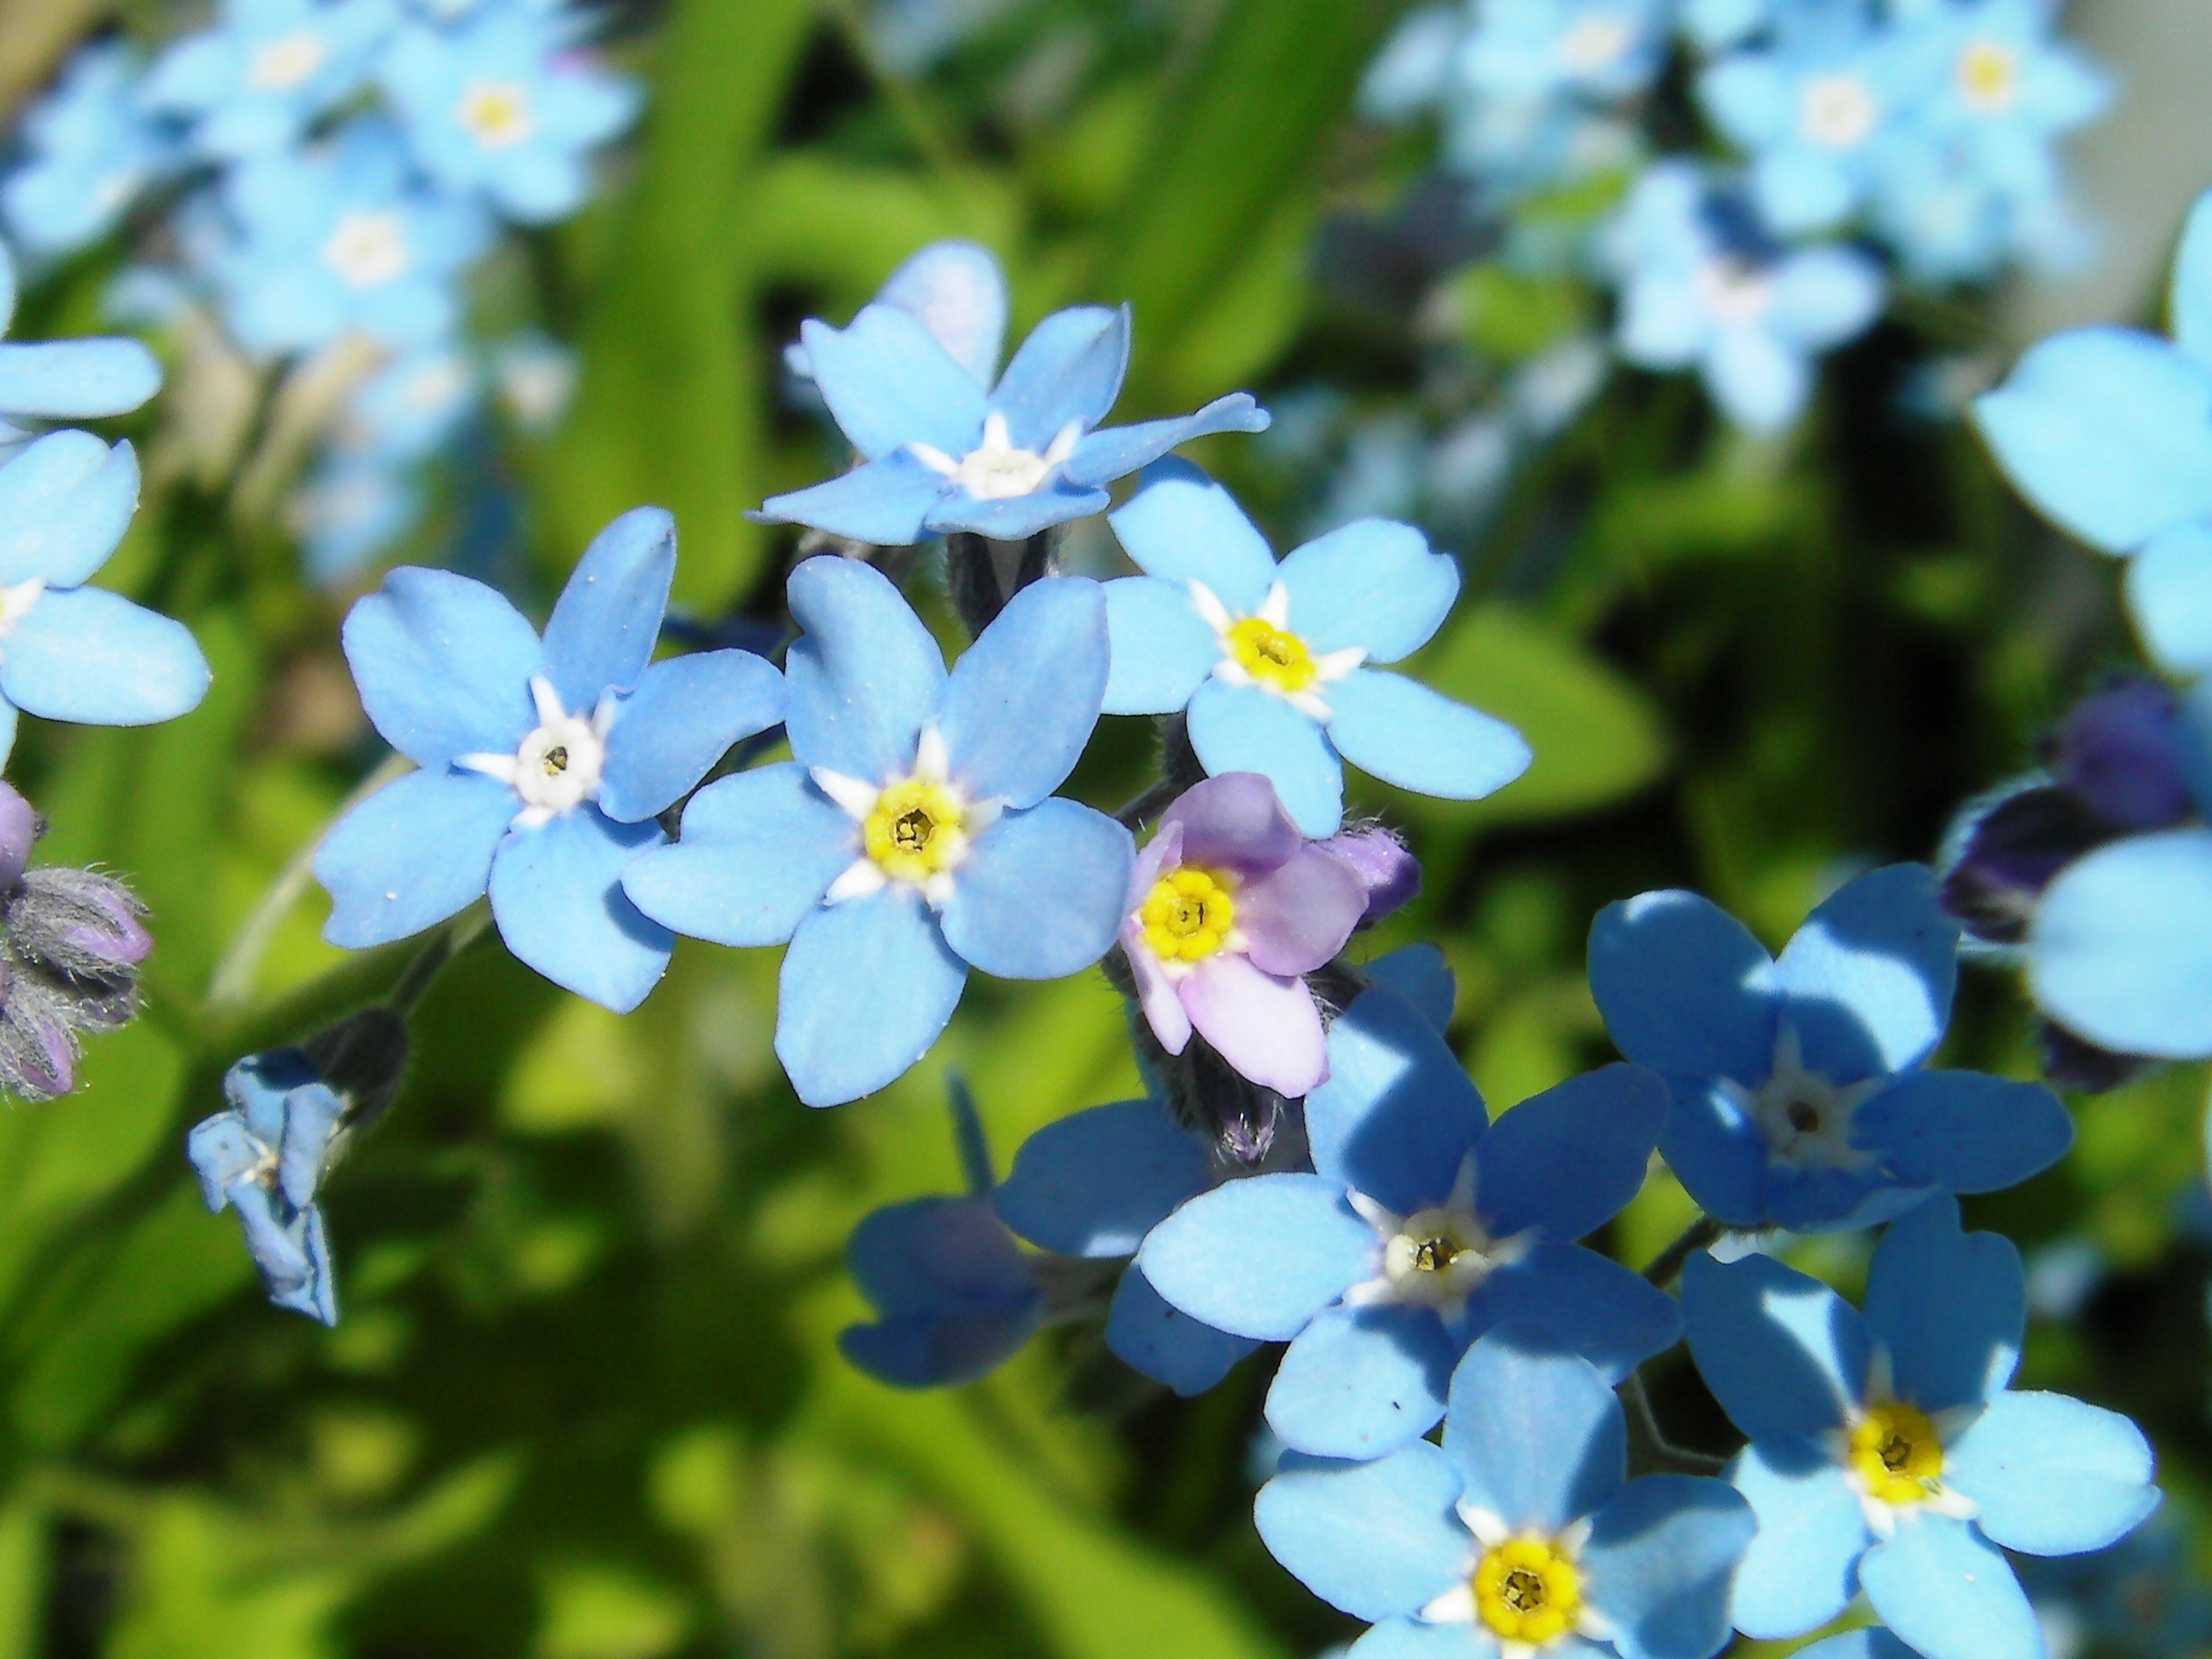
nature, blossom, plant, flower, bloom, spring, botany, blooming, blue, flora, plants, wildflower, forget me not, outdoors, myosotis, flowering plant, borage family, land plant, dayflower family, blue stickseed, hackelia micrantha